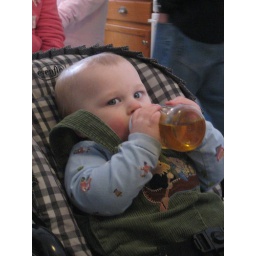
5 cupcakes and two bottles of juice later, he flipped the coffee table and punched a hole in the wall.